Near East University

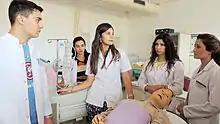
The nursing lab of the Faculty of Health Sciences

The university has a supercomputer that ranks 13th in the world and first in the region in terms of computation speed and capacity. It is used to provide assistance to Turkish universities for research, and participates in the Help Conquer Cancer project, as well as the Large Hadron Collider experiment at CERN. In 2014, it also joined research on the search for treatments for the Ebola virus disease. The NEU-IBM research center, of which the supercomputer is a part of a mission to create a Northern Cyprus Research Area within the framework of the European Research Area, and conducts research in various fields, including health sciences, chemistry, physics, astronomy, architecture, engineering and mathematics.